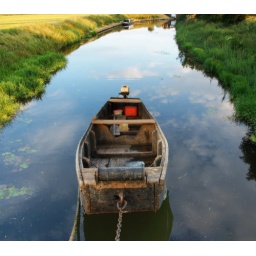
A Serbian boat on a river in England